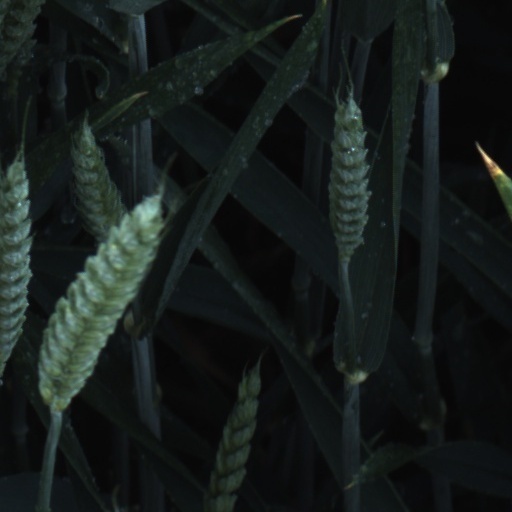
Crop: wheat